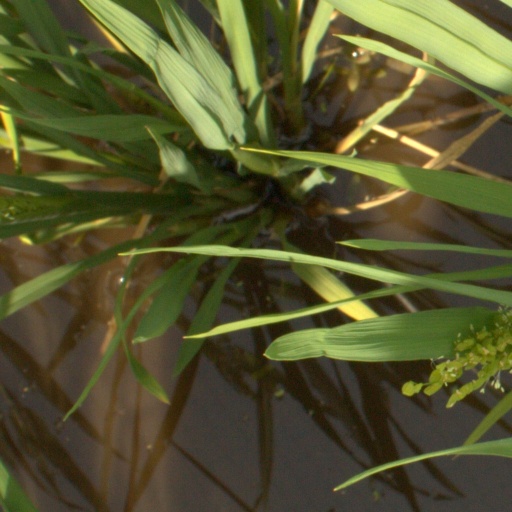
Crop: rice